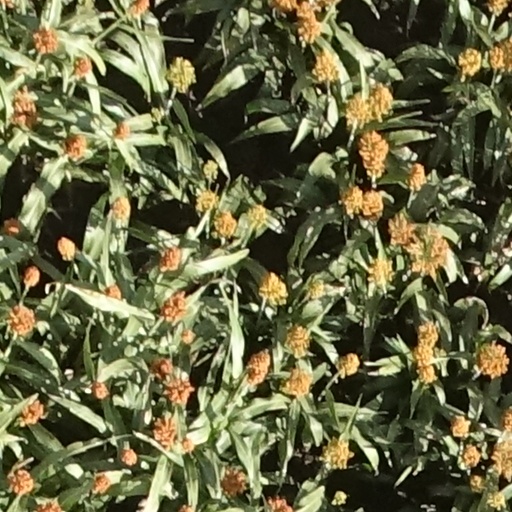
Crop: sorghum